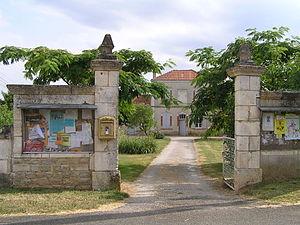
mairie de La Magdeleine
La Magdeleine est une commune du sud-ouest de la France, située dans le département de la Charente.